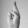
ASL letter: R